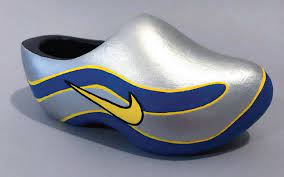
Label: Clog